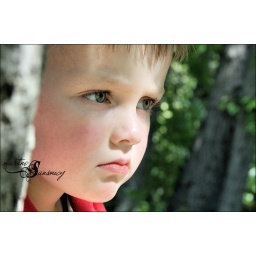
Little boy by the tree